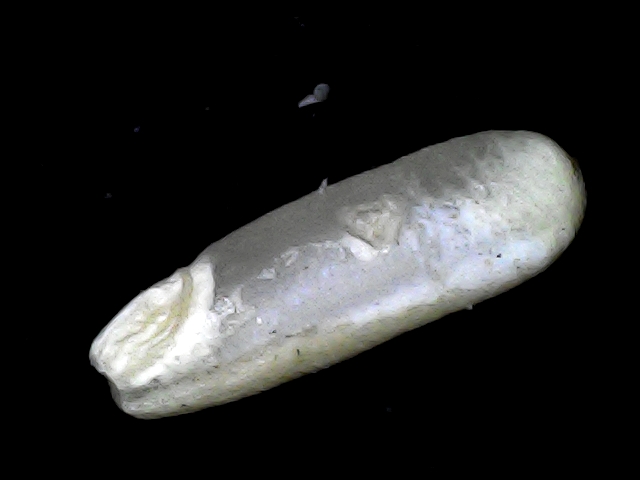
Rice variety: BD75